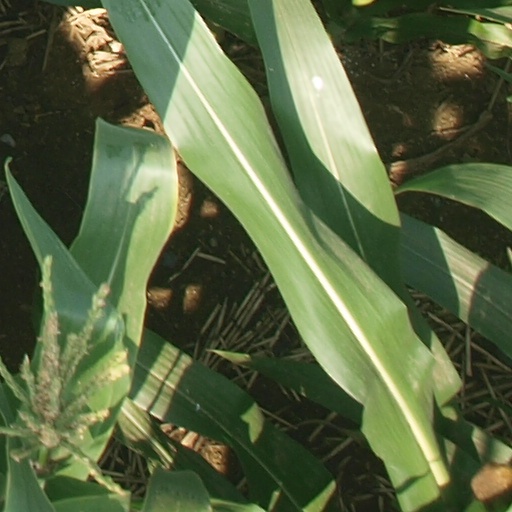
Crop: maize; corn